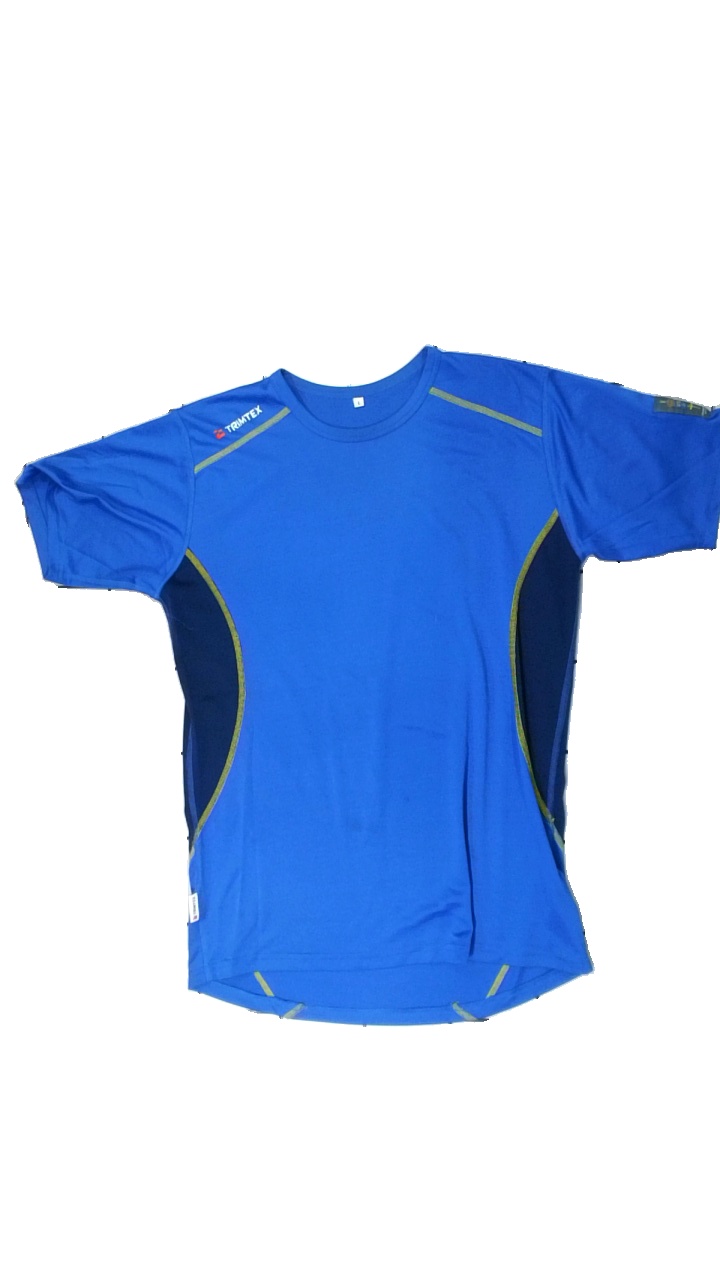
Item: T-shirt (Ladies)
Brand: Missing
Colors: Blue, Yellow
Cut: Regular, C-collar
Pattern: Other
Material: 100% polyester
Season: All
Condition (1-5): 3
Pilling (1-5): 3
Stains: Minor
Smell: Minor
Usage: Recycle
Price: <50